Transport in Paris

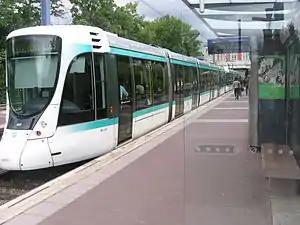
A Paris tram

The RER (Réseau Express Régional) is a network of regional trains that run far into the suburbs of Paris, with fewer stops within the city itself. From its first line A in 1977, it has grown into a network of five lines, A, B, C, D and E: three (A, B, and D) pass through Paris's busiest and most central Châtelet-Les-Halles station. Line C occupies the path of former railways along the Seine's Rive Gauche quays, and the most recently built line E leaves Paris's Gare Saint-Lazare train station for destinations to Paris's north-east.